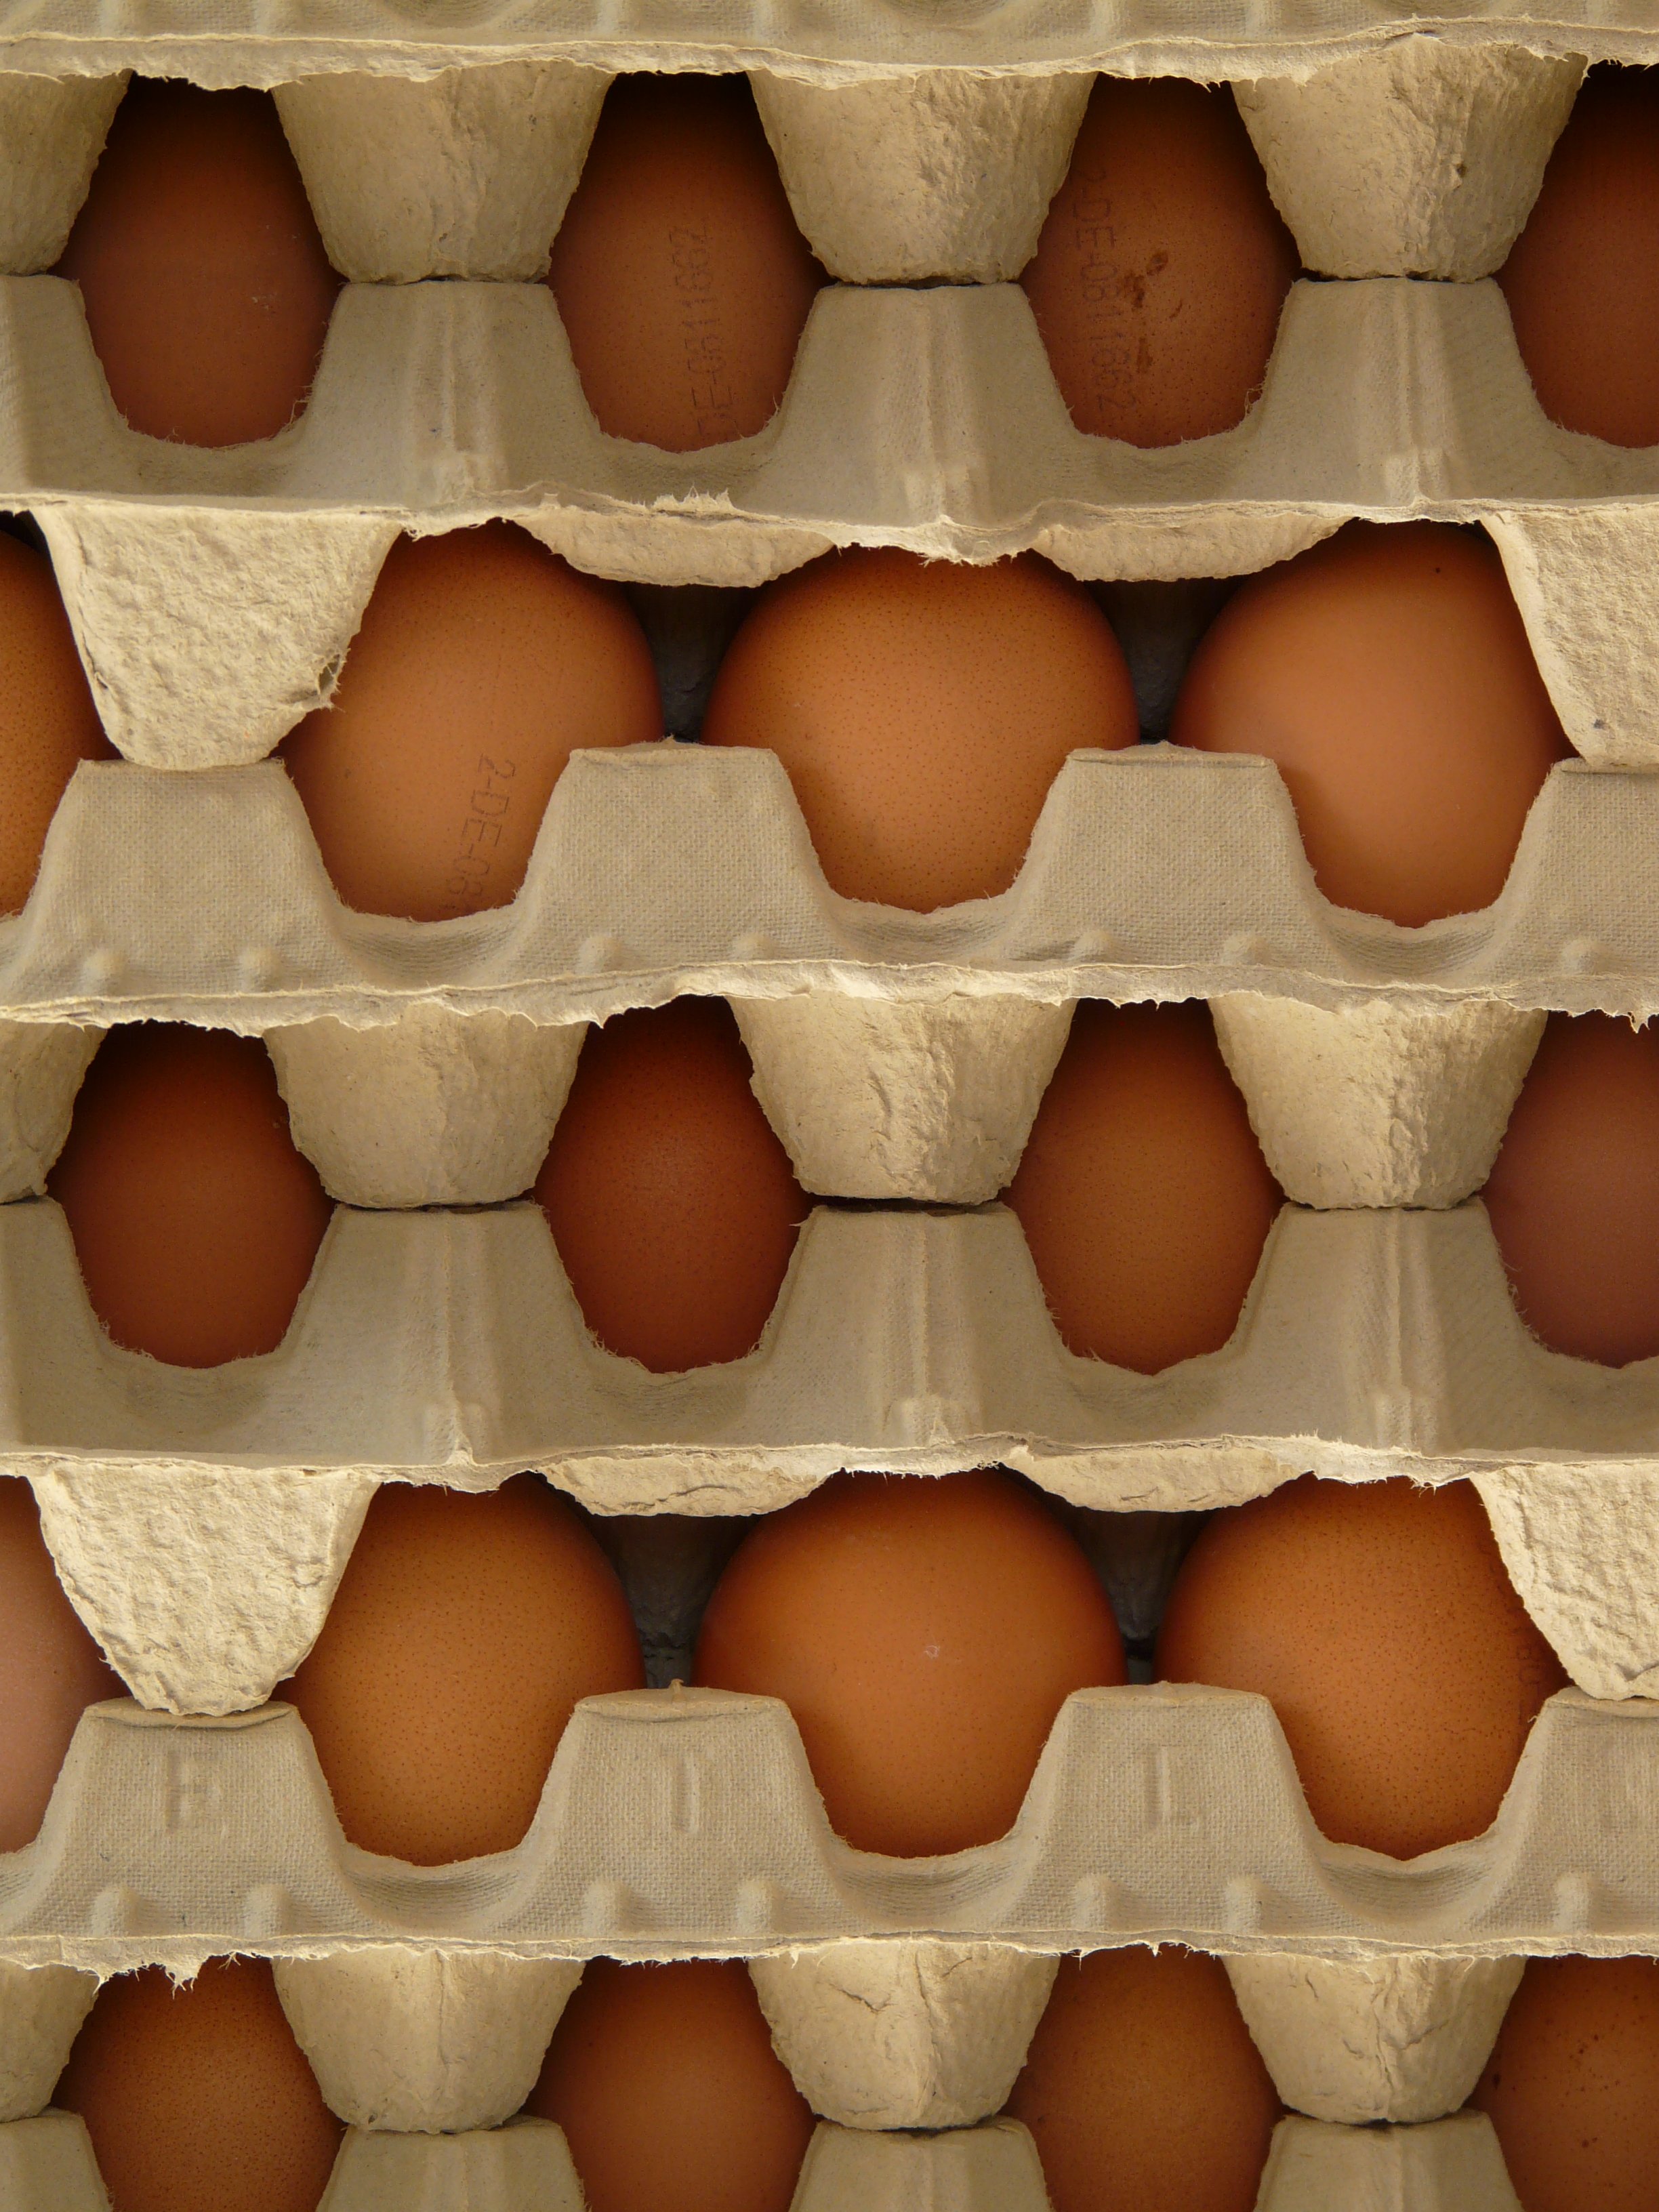
wood, floor, wall, pattern, food, brown, tile, material, egg, art, design, egg box, flooring